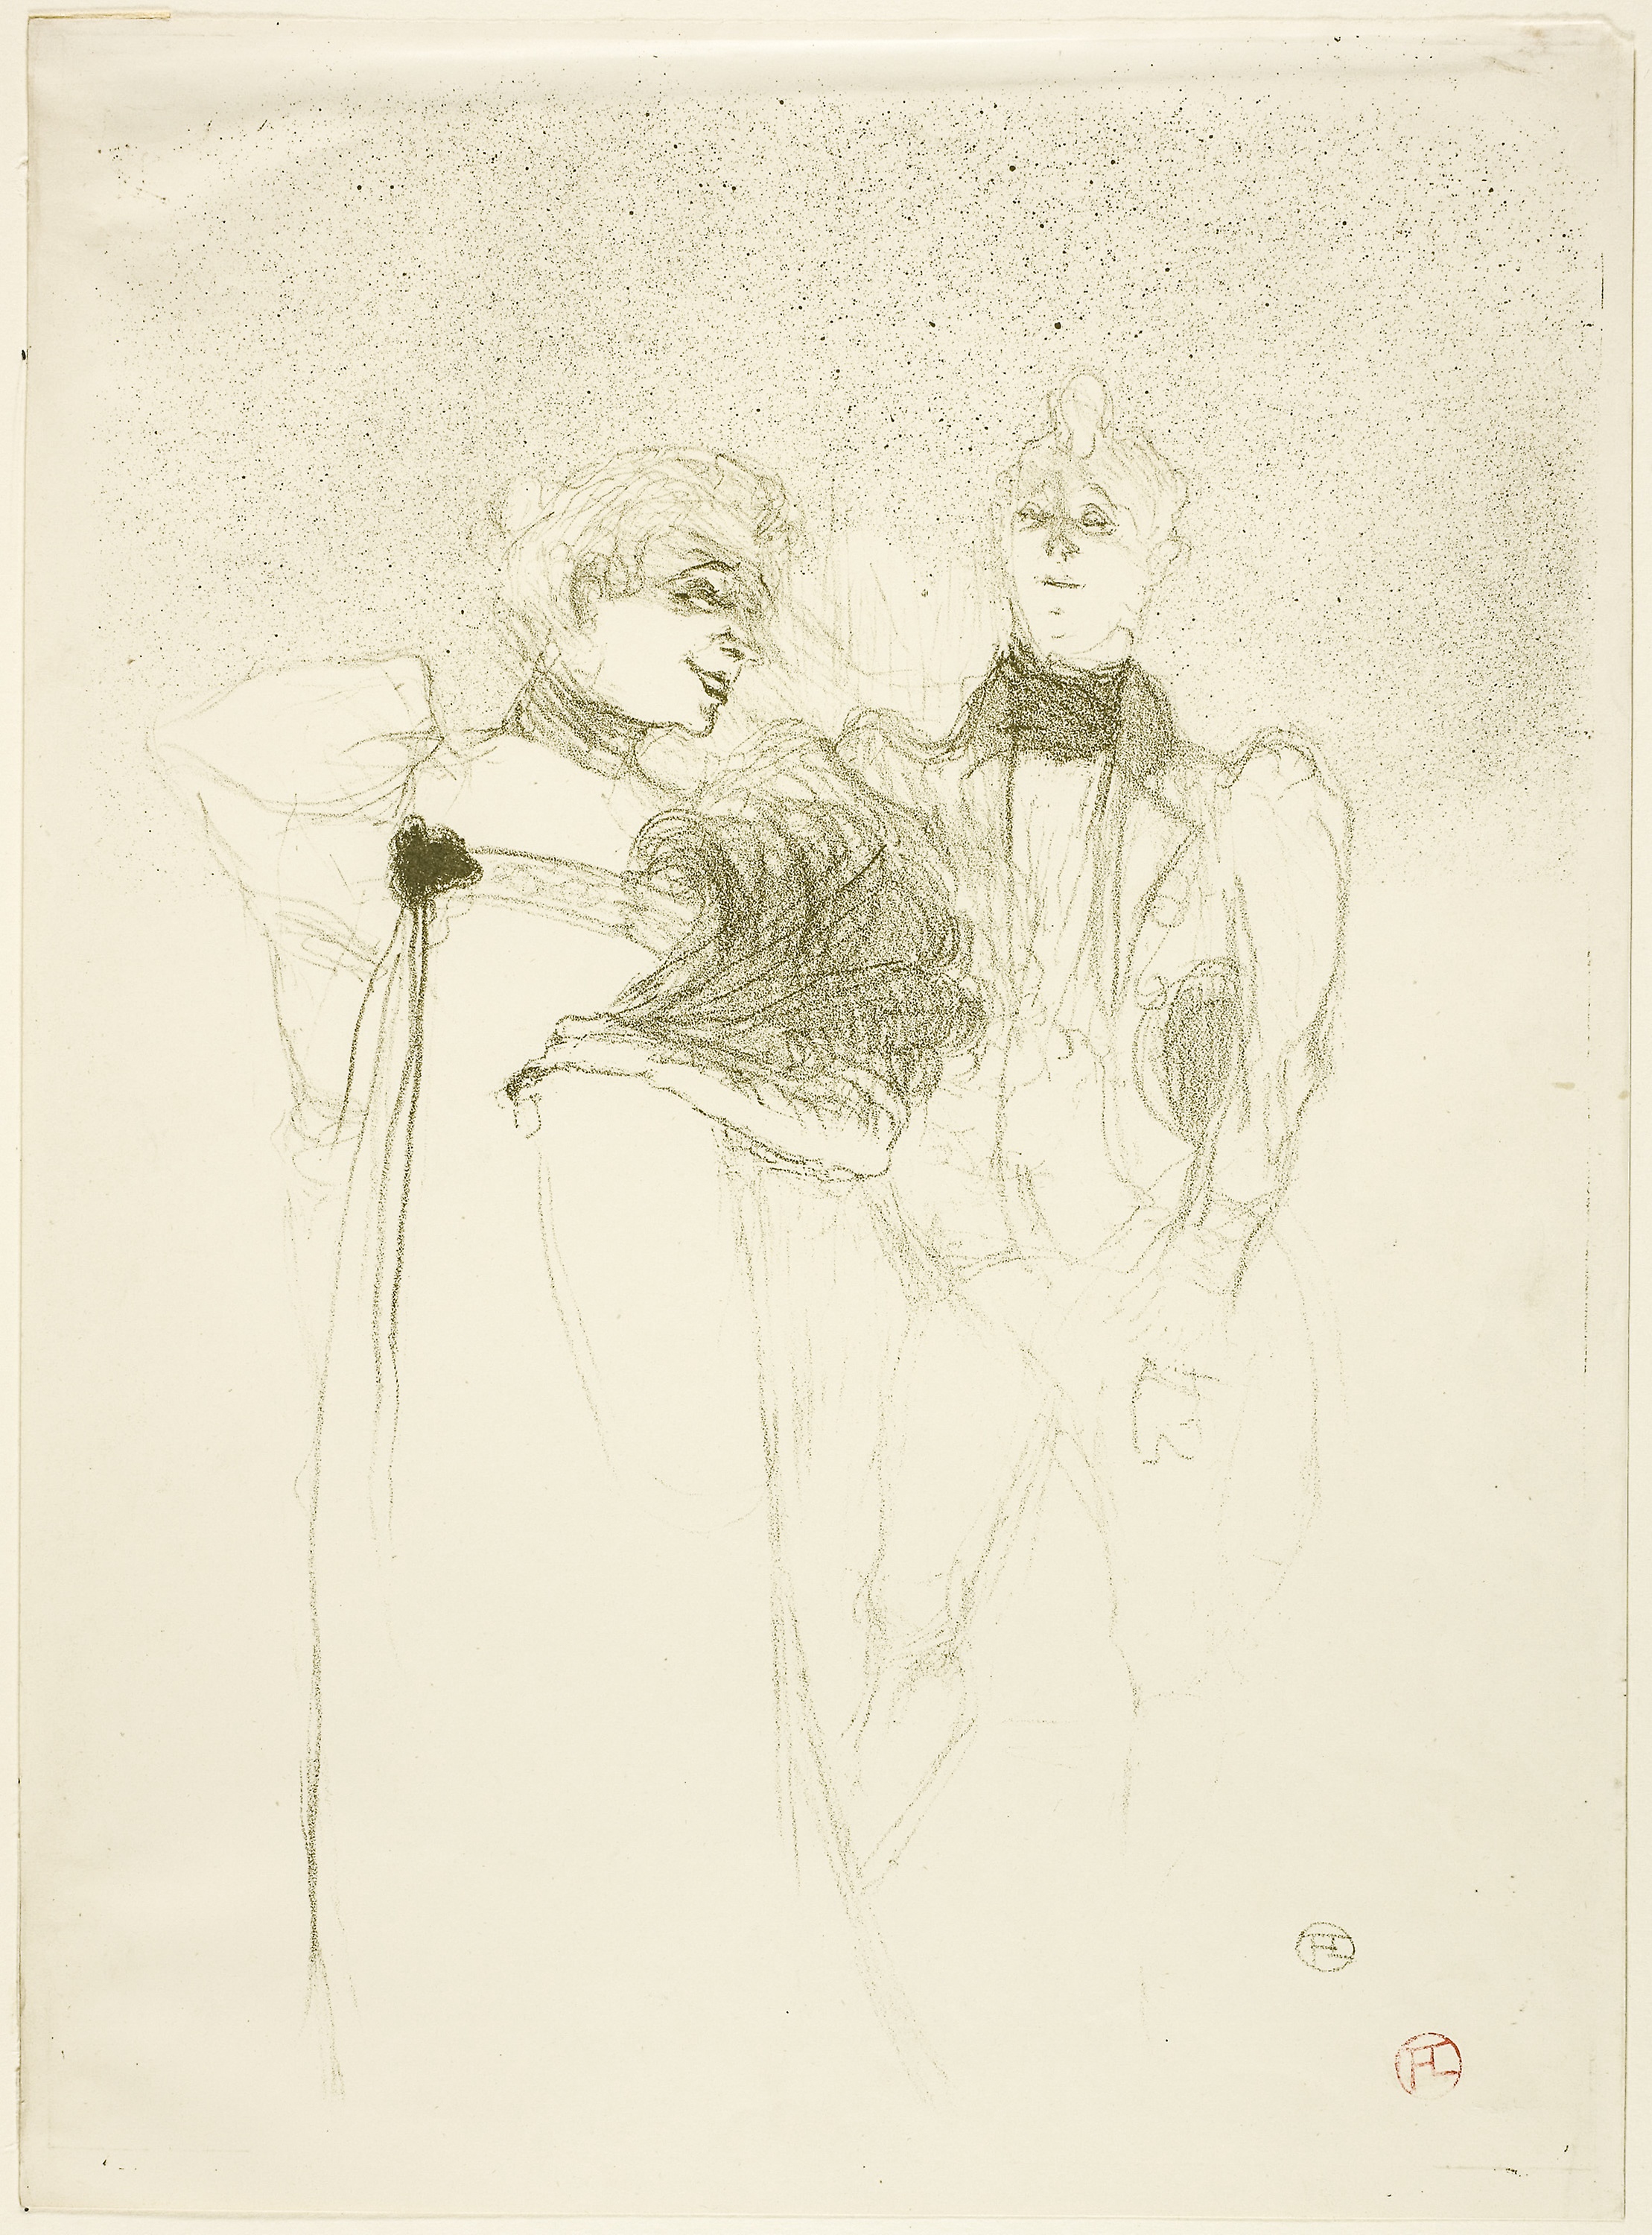
art, drawing, sketch, artwork, illustration, figure drawing, portrait, visual arts, paper, black and white